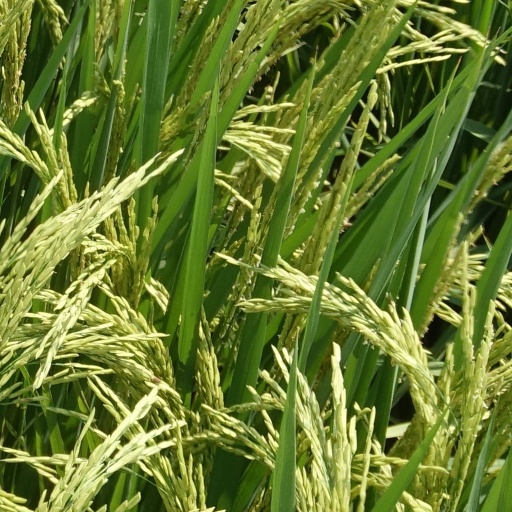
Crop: rice